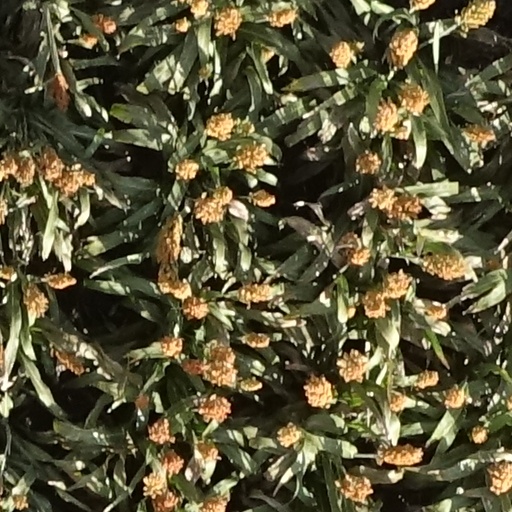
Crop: sorghum